I Married a Mobster

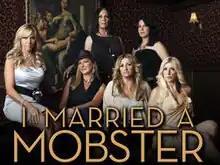
Cheryl Caruso, Andrea Giovino, Linda Schiro, Love Majewski, Linda Scarpa and Angela Calvacante (from left)

I Married a Mobster is an American television documentary series on Investigation Discovery. The series debuted on July 13, 2011 and ended its run, after two seasons, on October 10, 2012.